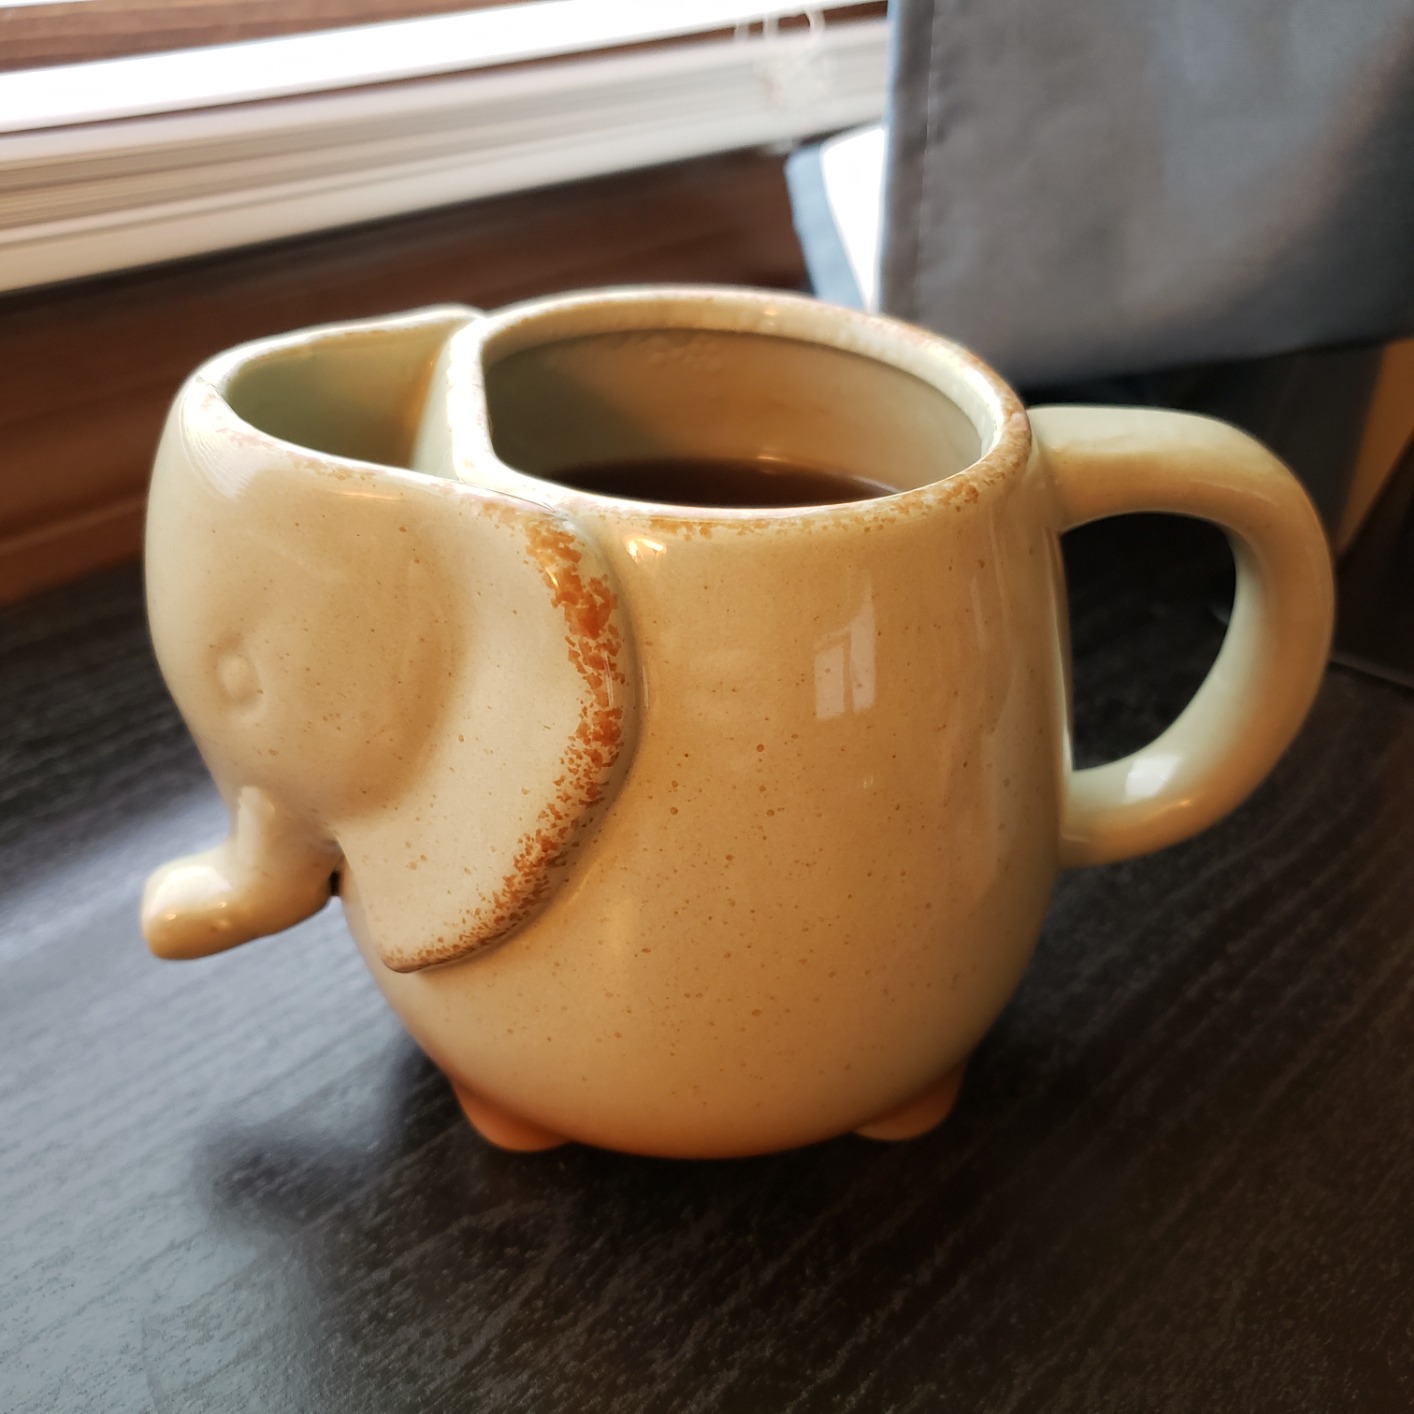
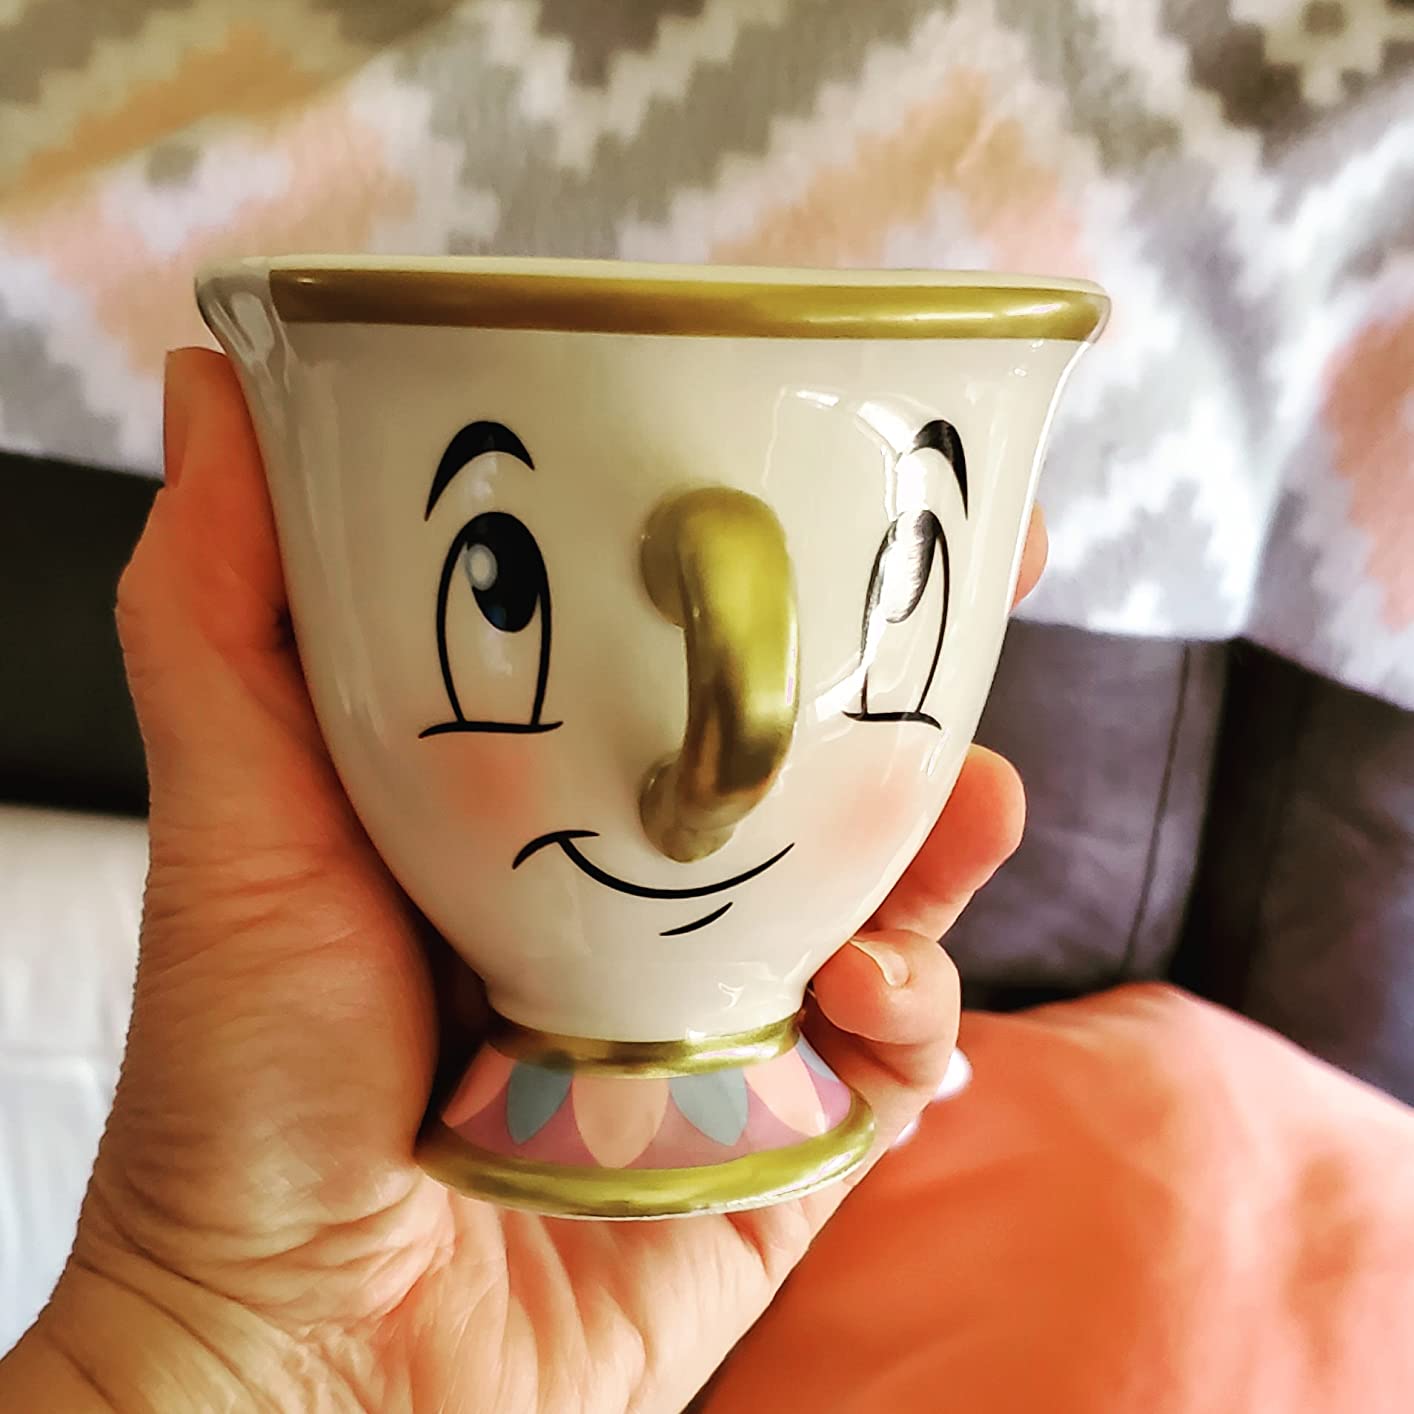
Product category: items_mug
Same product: no